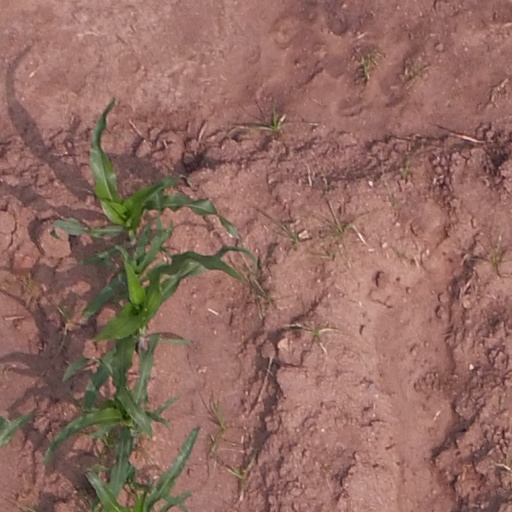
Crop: maize; corn